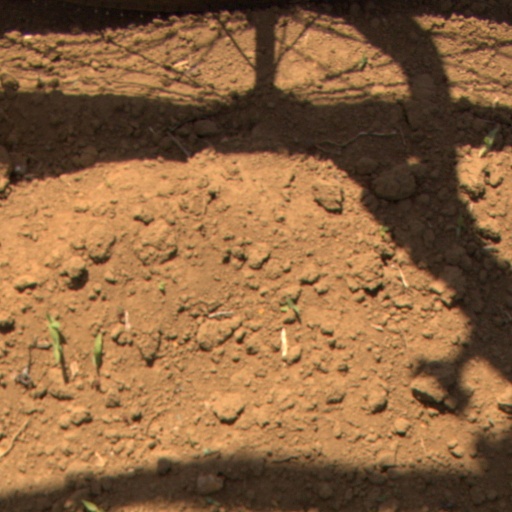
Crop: Jerusalem artichoke